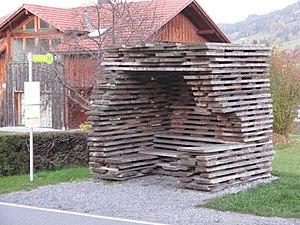
Le Bregenzerwald est une des principales régions du Land du Vorarlberg en Autriche, et plus précisément une partie du district de Bregenz. Elle comprend 30 000 habitants.